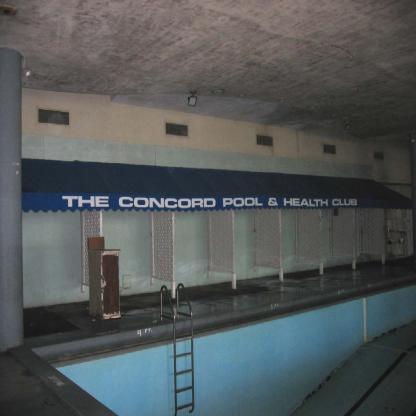
Scene: Indoor